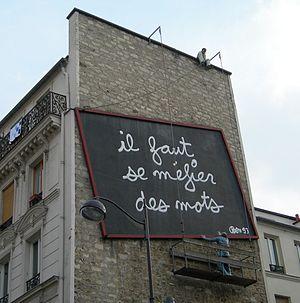
Oeuvre en trois dimensions de l'artiste Ben Vautier, composée d'un tableau noir géant et d'un fac-similé de deux ouvriers occupés à l'installer.
Il faut se méfier des mots est une œuvre de l'artiste français Ben située à Paris, en France. Créée en 1993, l'œuvre se compose de deux travailleurs mettant en place un immense tableau noir sur lequel est inscrit « Il faut se méfier des mots ».